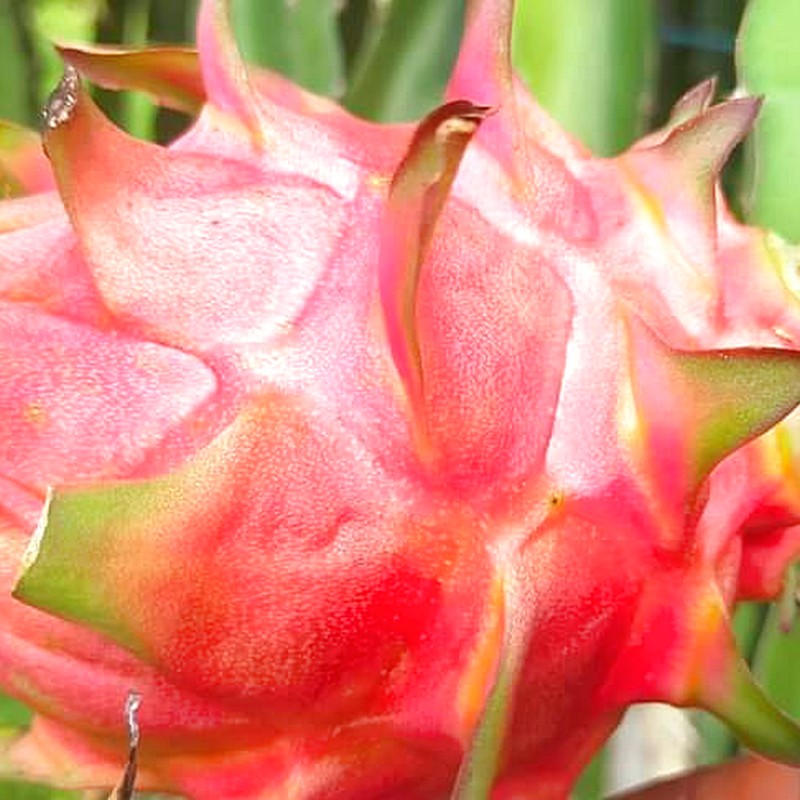
Label: Mature Dragon Fruit